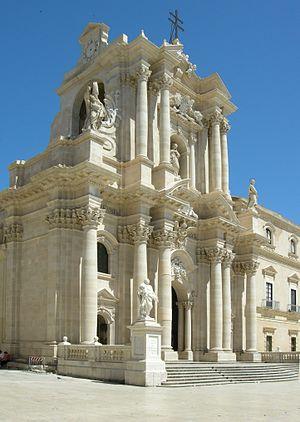
L'ancienne province de Syracuse devenue Libre consortium municipal est une province italienne de Sicile dont la capitale est Syracuse. La province compte 404 271 habitants et a une superficie de 2 109 km². Elle a une densité de 189 hab./km². Elle a des frontières avec la province de Catane au nord-ouest et avec la province de Raguse à l'ouest. Elle est bordée par les mers Ionienne et Méditerranée.